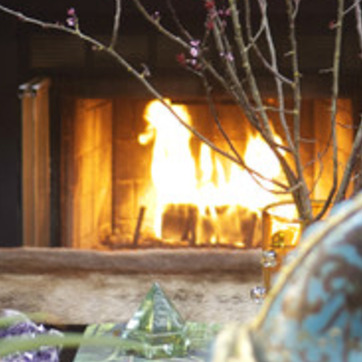
Material: other